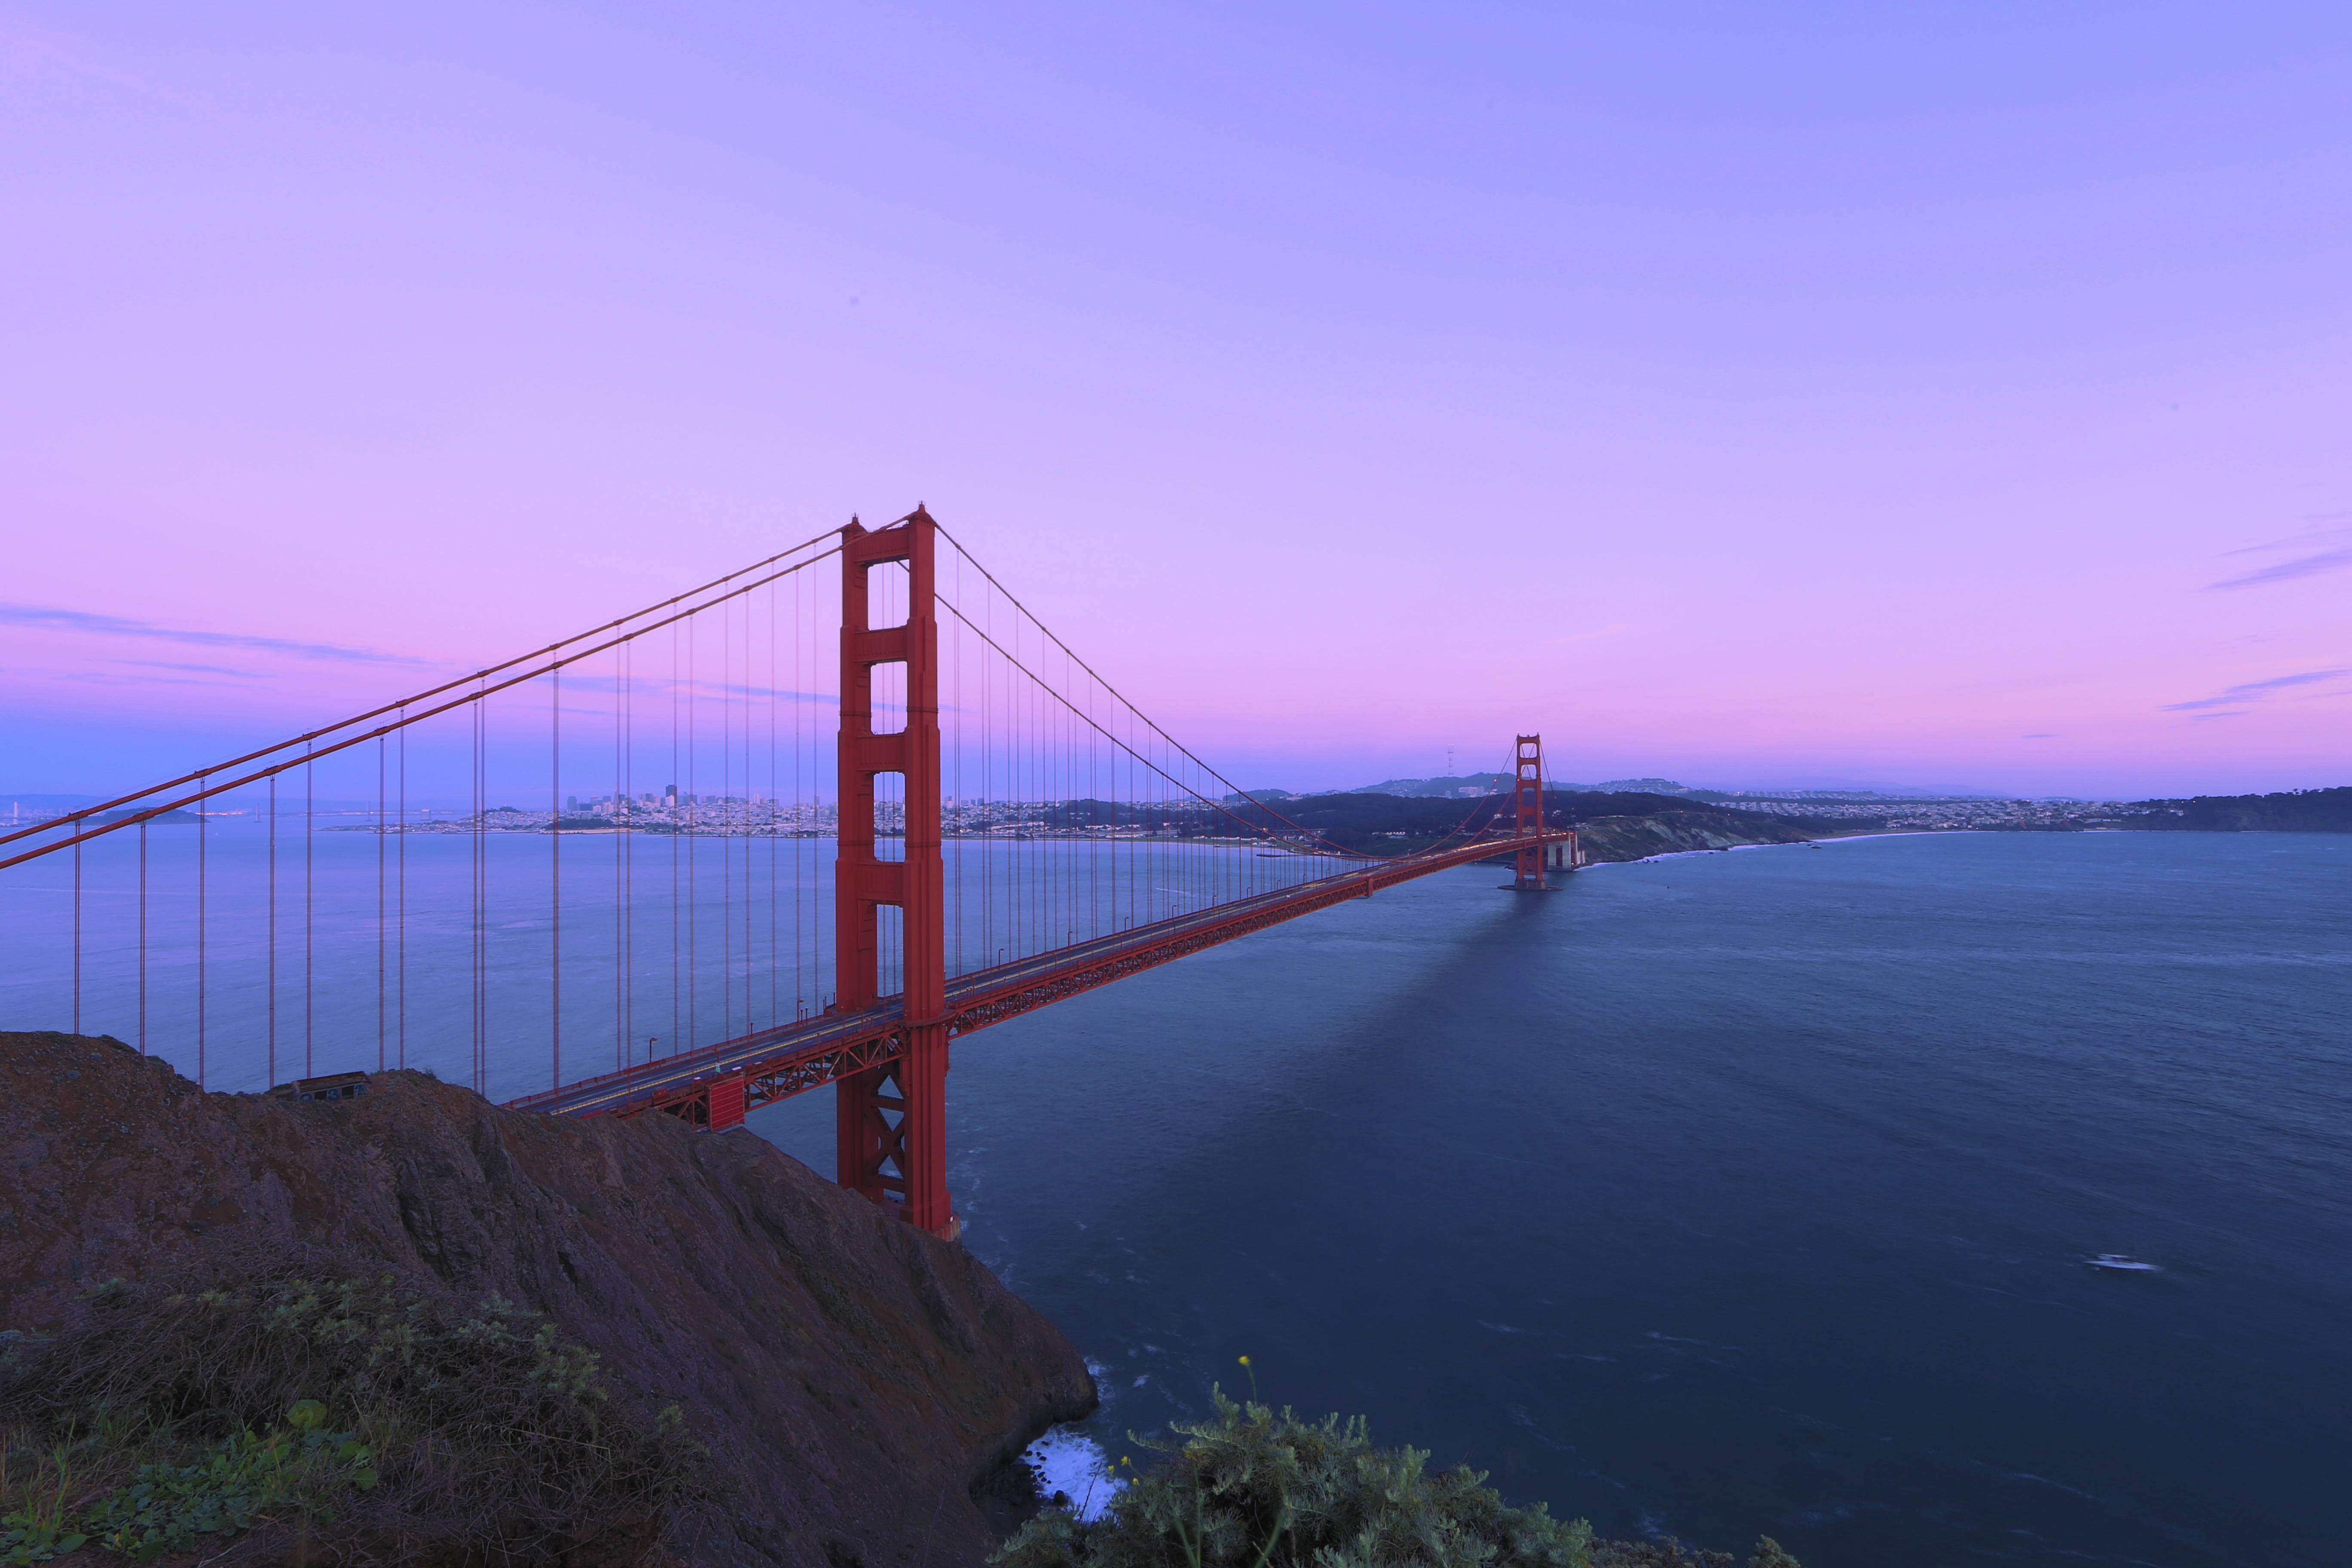
sea, coast, horizon, architecture, sunrise, sunset, bridge, morning, dawn, golden gate bridge, san francisco, dusk, evening, tower, america, bay, landmark, suspension, attraction, california, united states, engineering, famous, pacific, nonbuilding structure